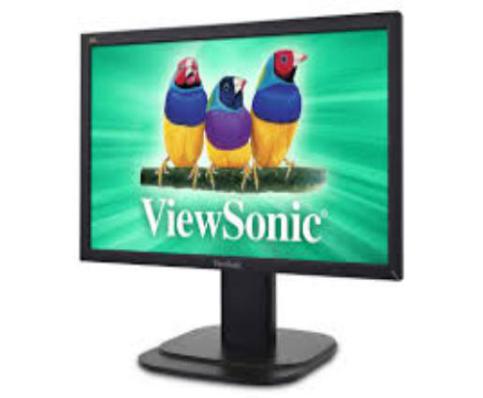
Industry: Electronic